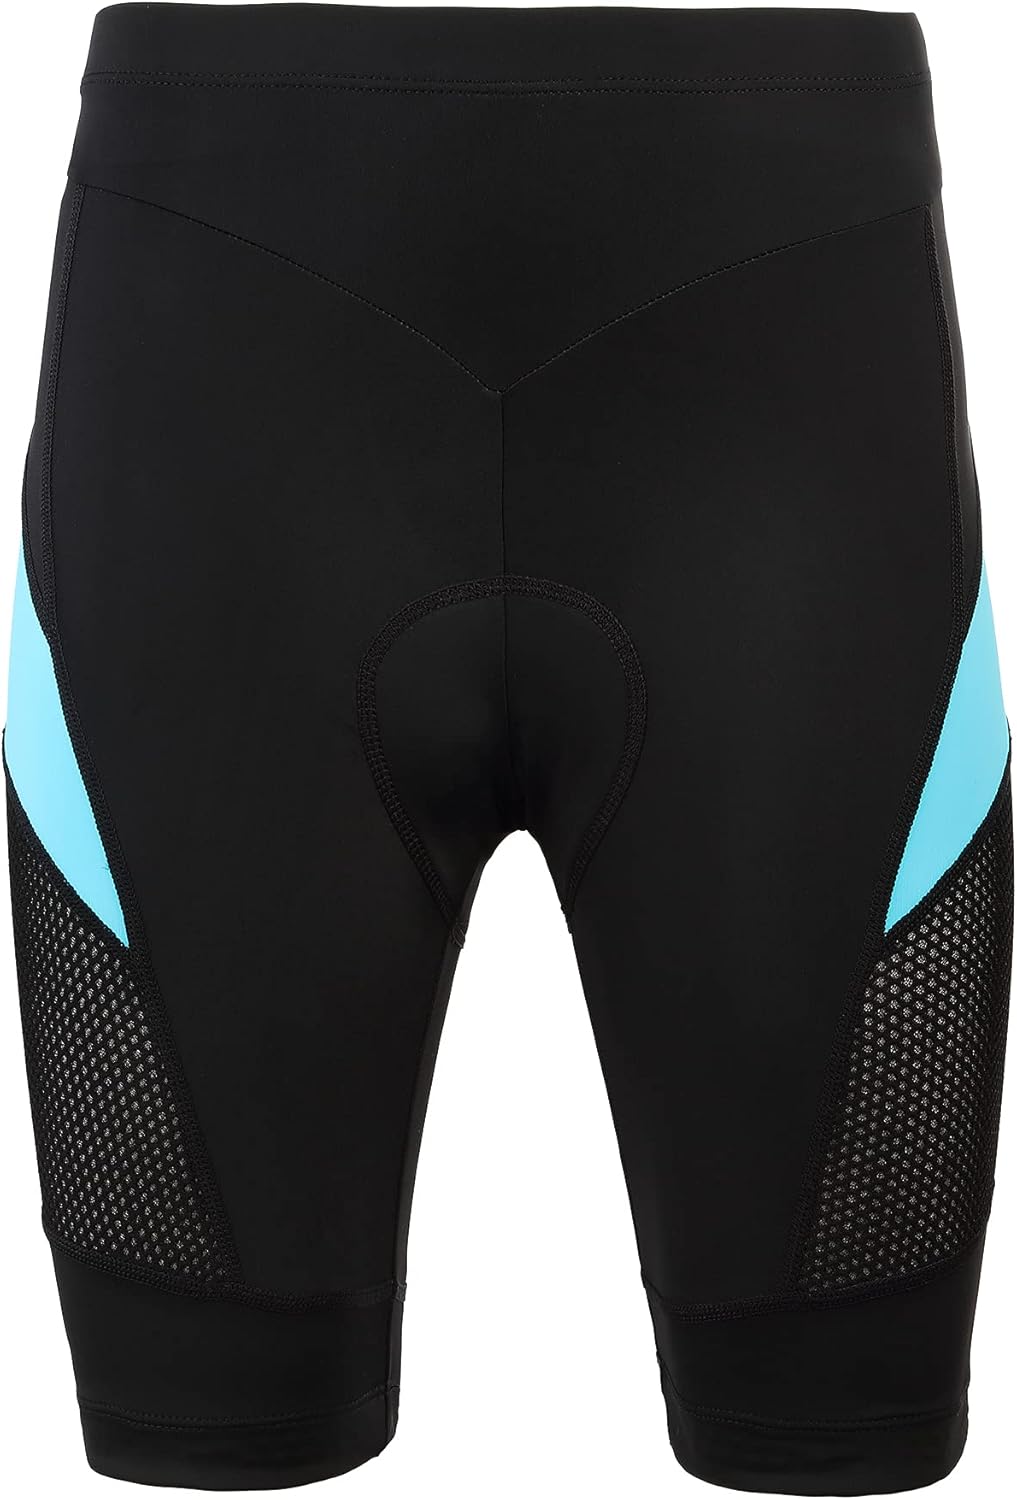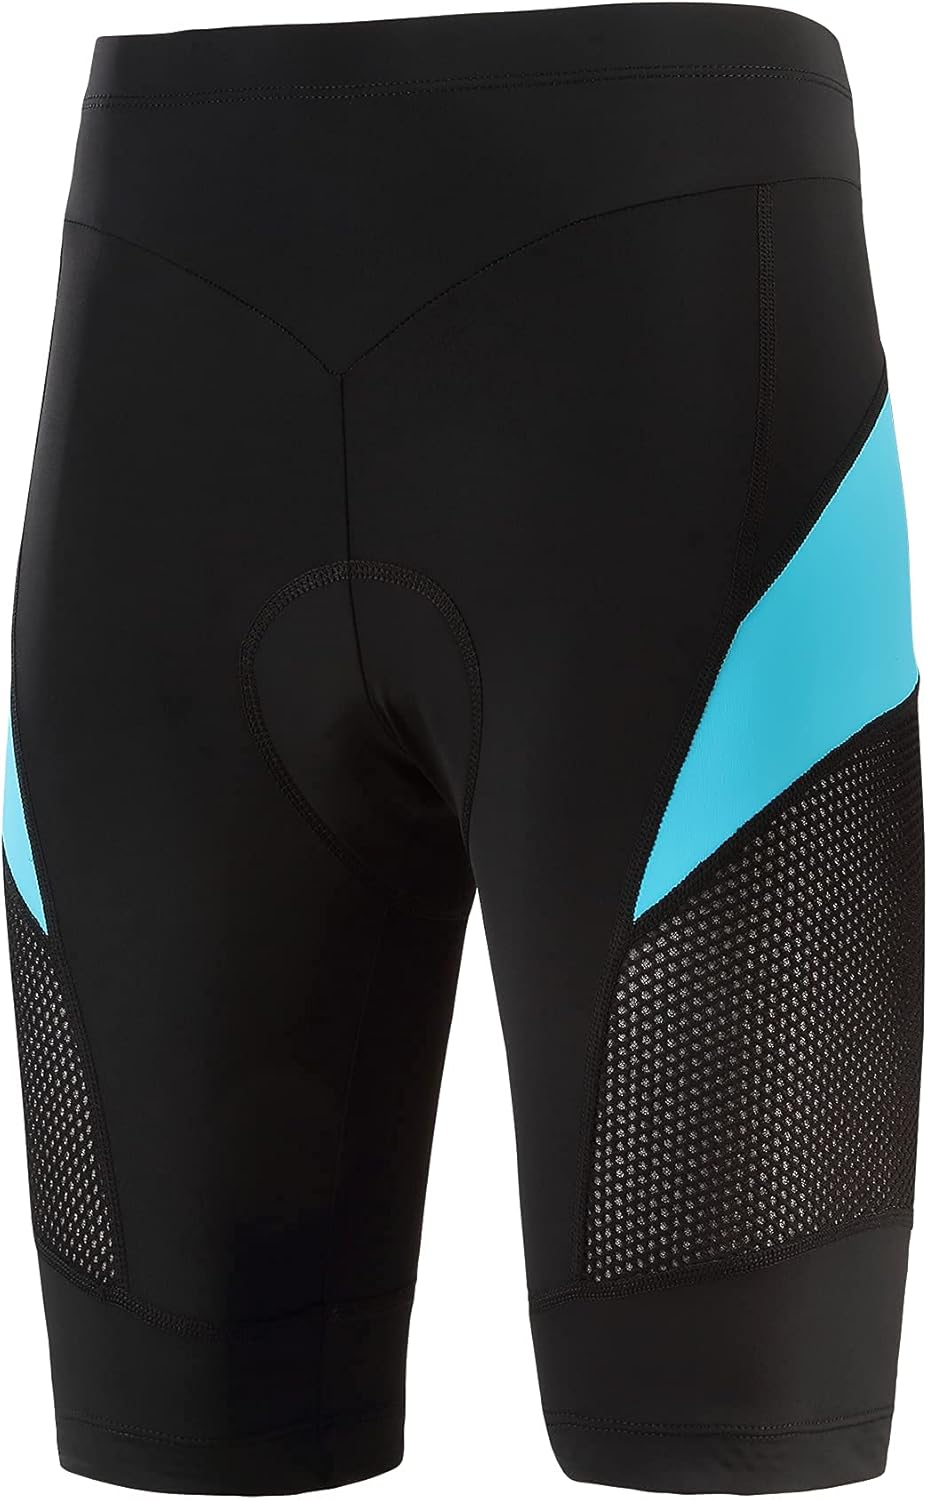
OKBA Women's Cycling Shorts Breathable & Absorbent Padded Bicycle Riding Pants Bike Biking Clothes Cycle Wear Tights
Category: AMAZON FASHION
Women's Cycling Shorts Breathable & Absorbent Padded Bicycle Riding Pants Bike Biking Clothes Cycle Wear Tights
Features: 79% nylon+21% spandex | Imported | Pull On closure | Hand Wash Only | The size option is American size. Please check the size chart in the "Product Description" before ordering short-sleeved shorts (try to refer to weight/height/waist circumference). | Cycling shorts are made of 4D gel filled with 79% nylon and 21% spandex blending to provide the best moisture transfer effect. No matter how long you move forward, they can remain dry and frictionless. They are elastic and breathable, suitable for long-distance riding. | Suitable for cyclists of all levels to choose this cycling jersey. Even if you sweat, the pants will not stick to the skin. It dries quickly. The excellent stretchability at the seams gives a sense of imitation leather and maximizes comfort. Degree and air efficiency. | High-tech sublimation printing, bright colors, clear lines, and never fade. Combined with night vision reflection technology can increase visibility and ensure safe riding at night. Suitable for road bikes, mountain bikes, motorcycle driving, horse riding and other sports activities. | Cycling pants with absolute value for money, we are a professional manufacturer of bicycle supplies, we provide first-class quality and good design.